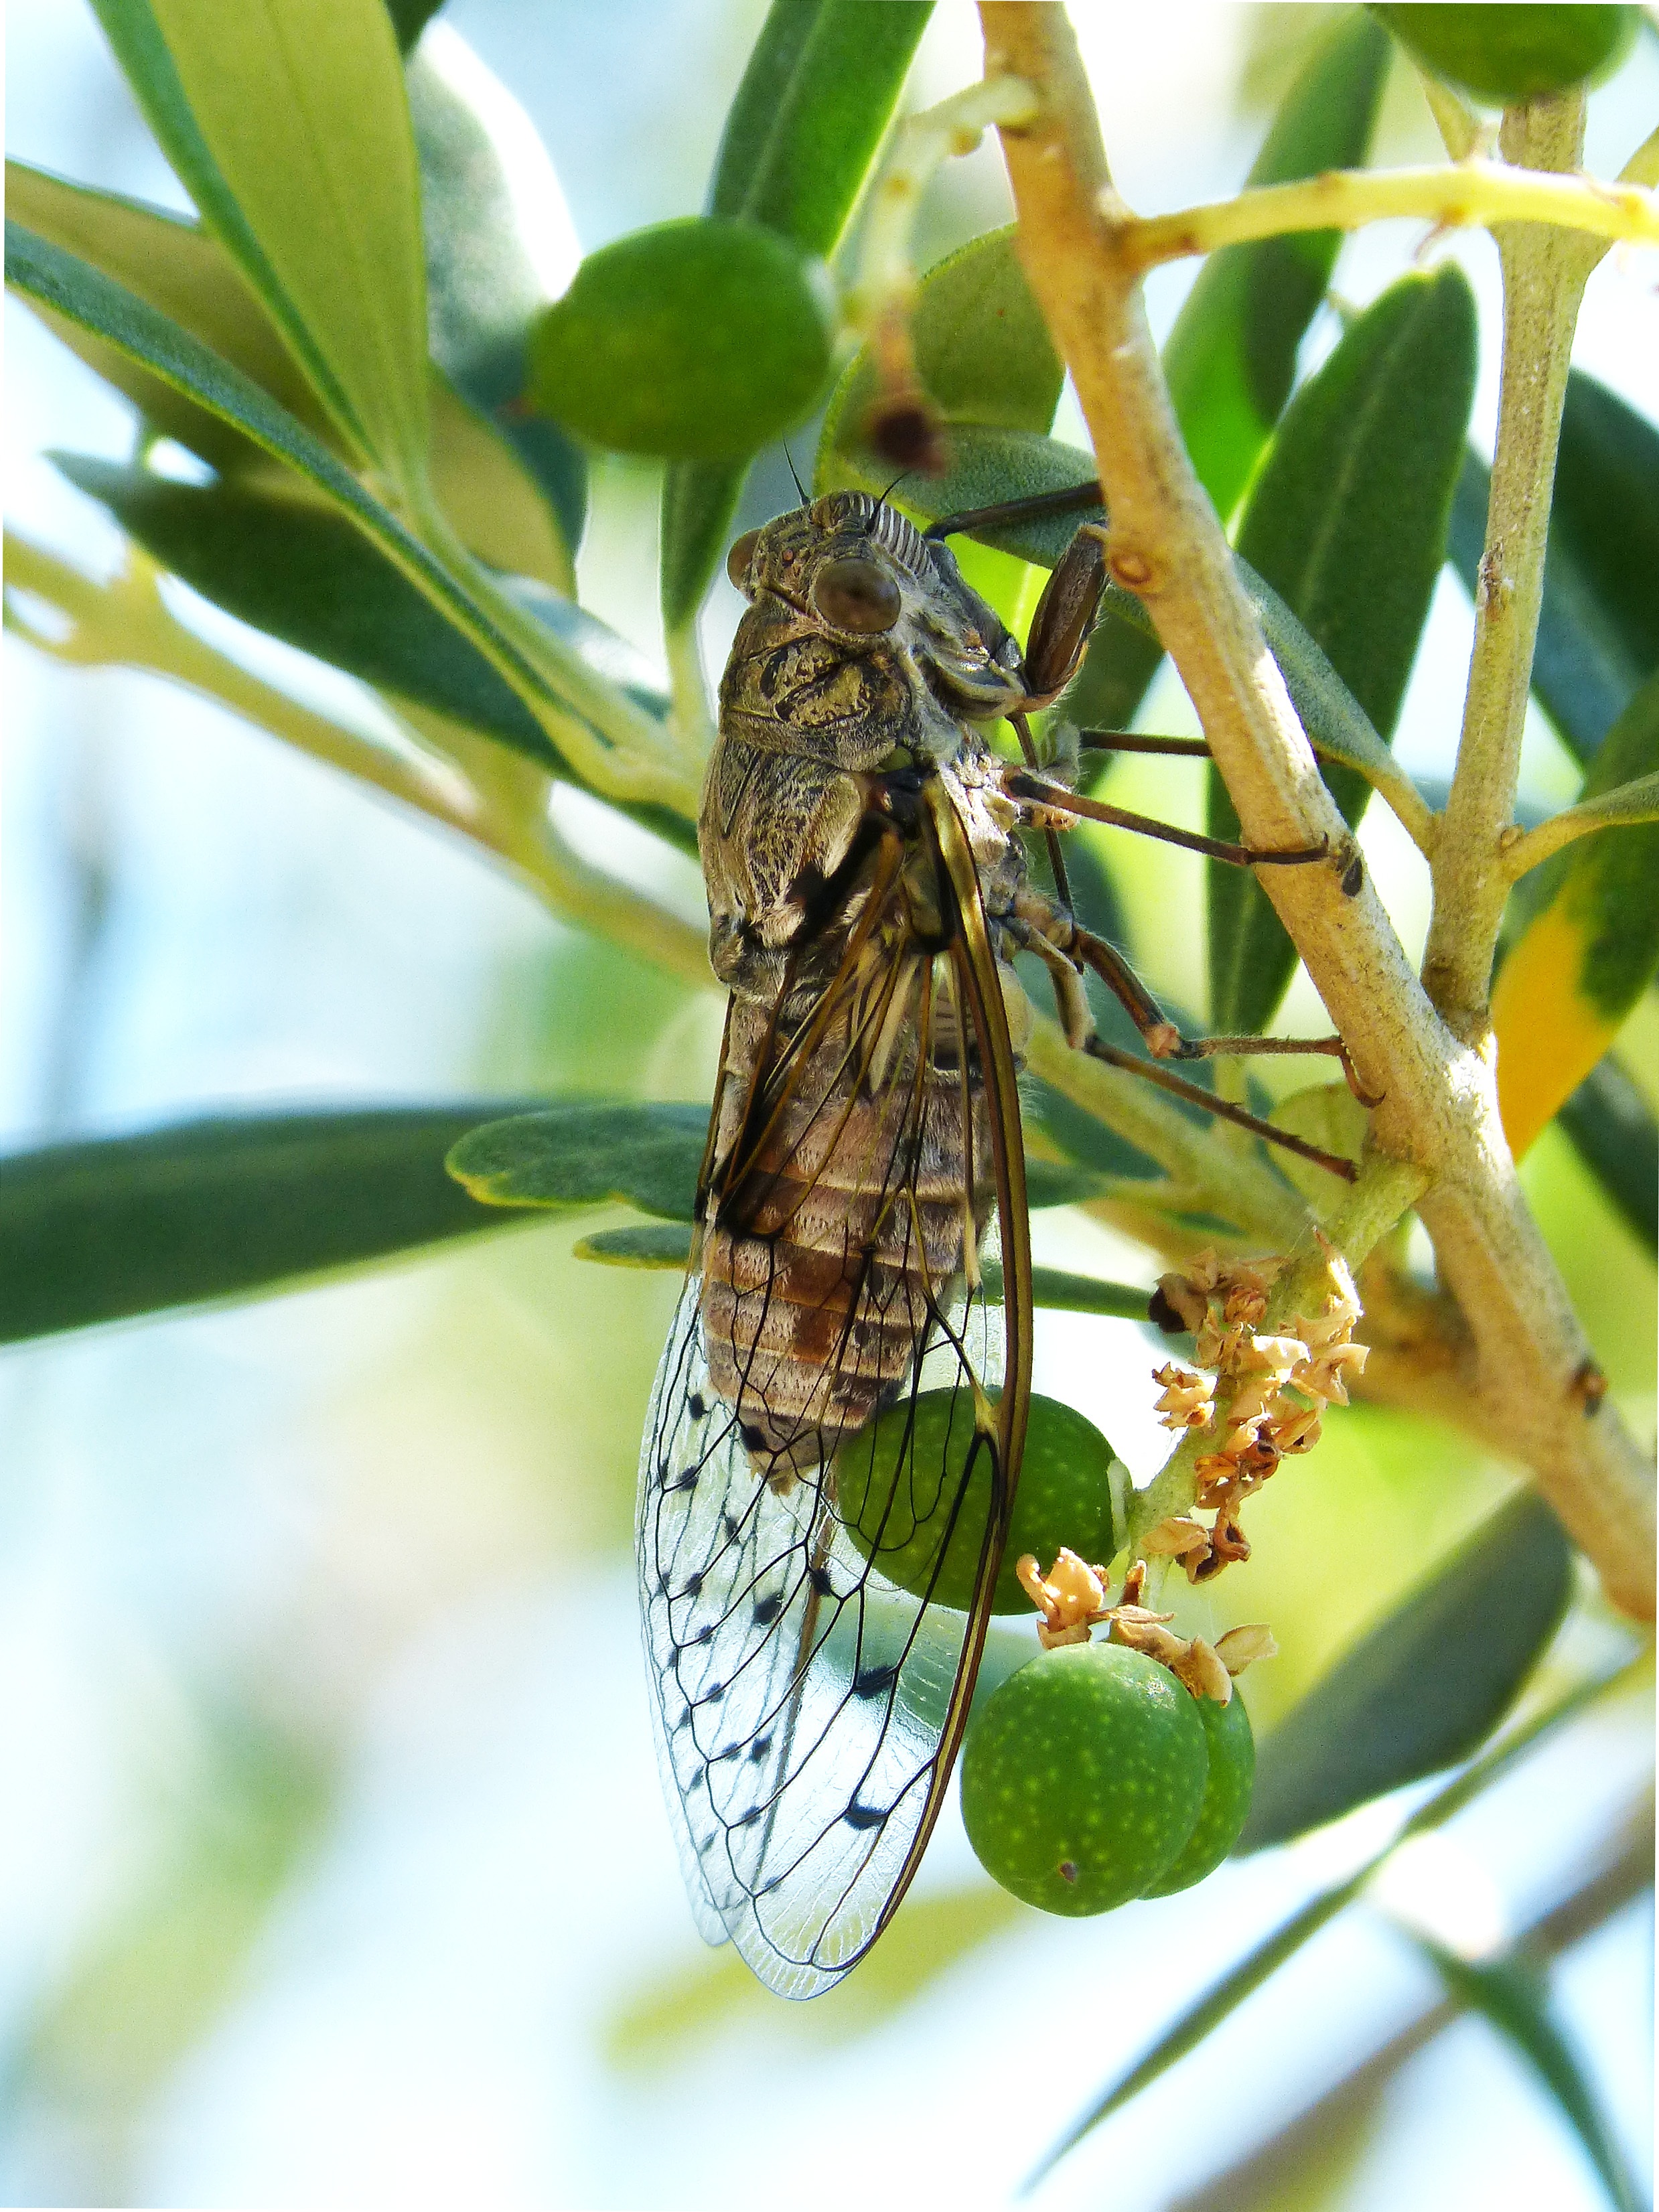
branch, fly, insect, fauna, invertebrate, detail, nectar, macro photography, arthropod, cicada, summer cri cri, i cic dido, true bugs